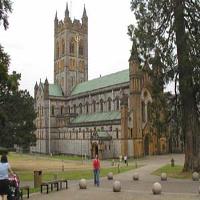
Weather: cloudy or overcast